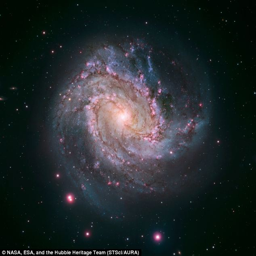
this view of galaxy shows new data combined with ground - based data